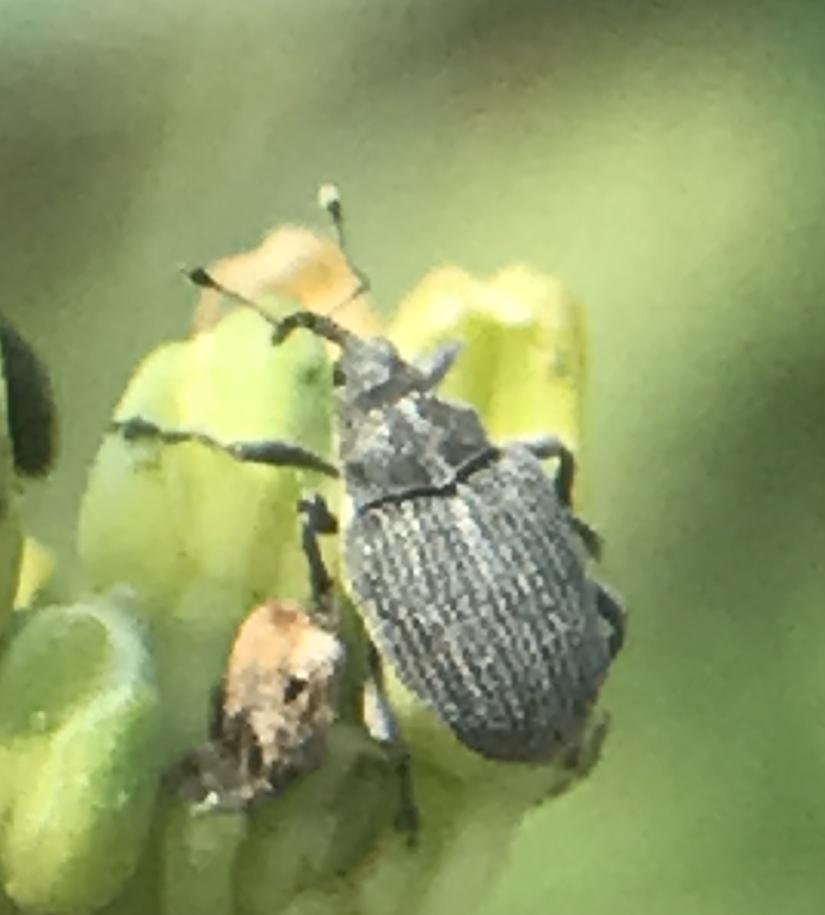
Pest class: Cabbage_seedpod_weevil